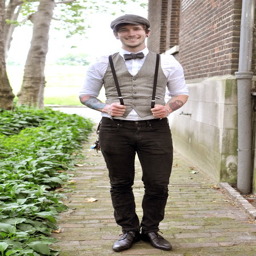
this man looks eerily like my brother .